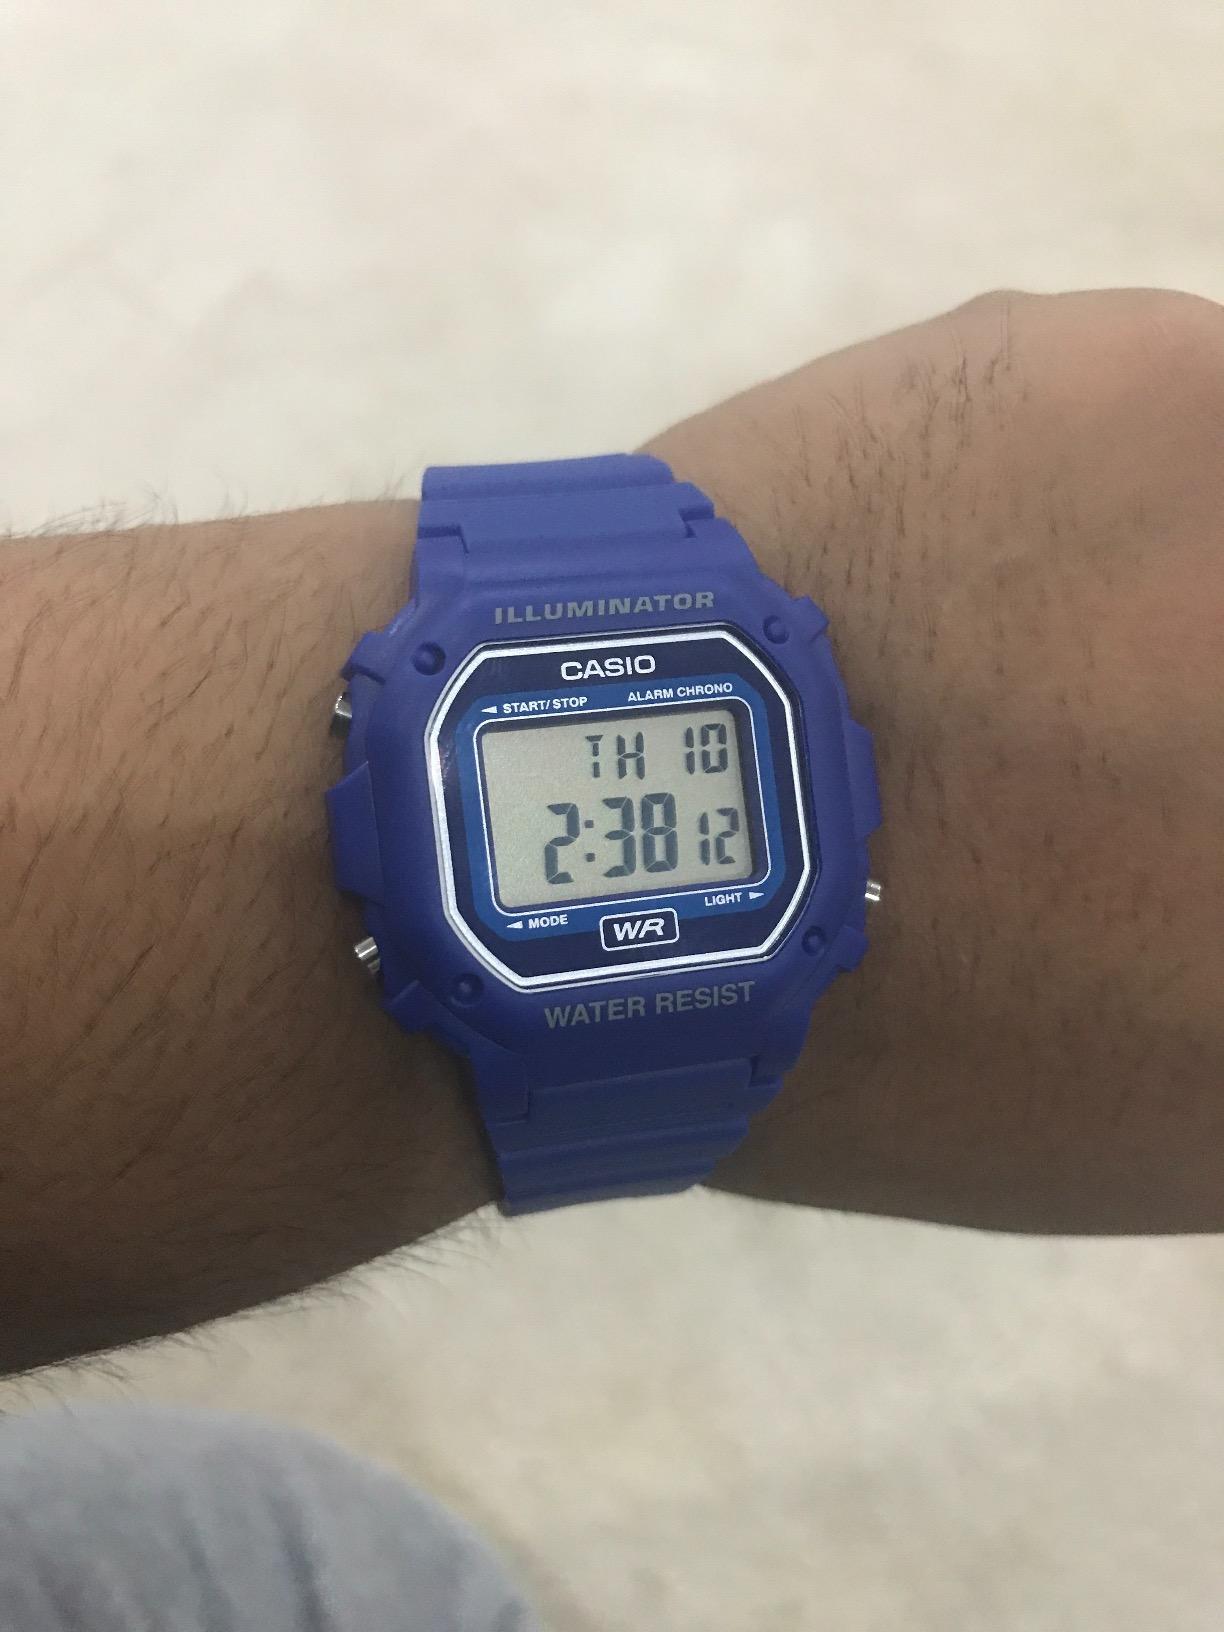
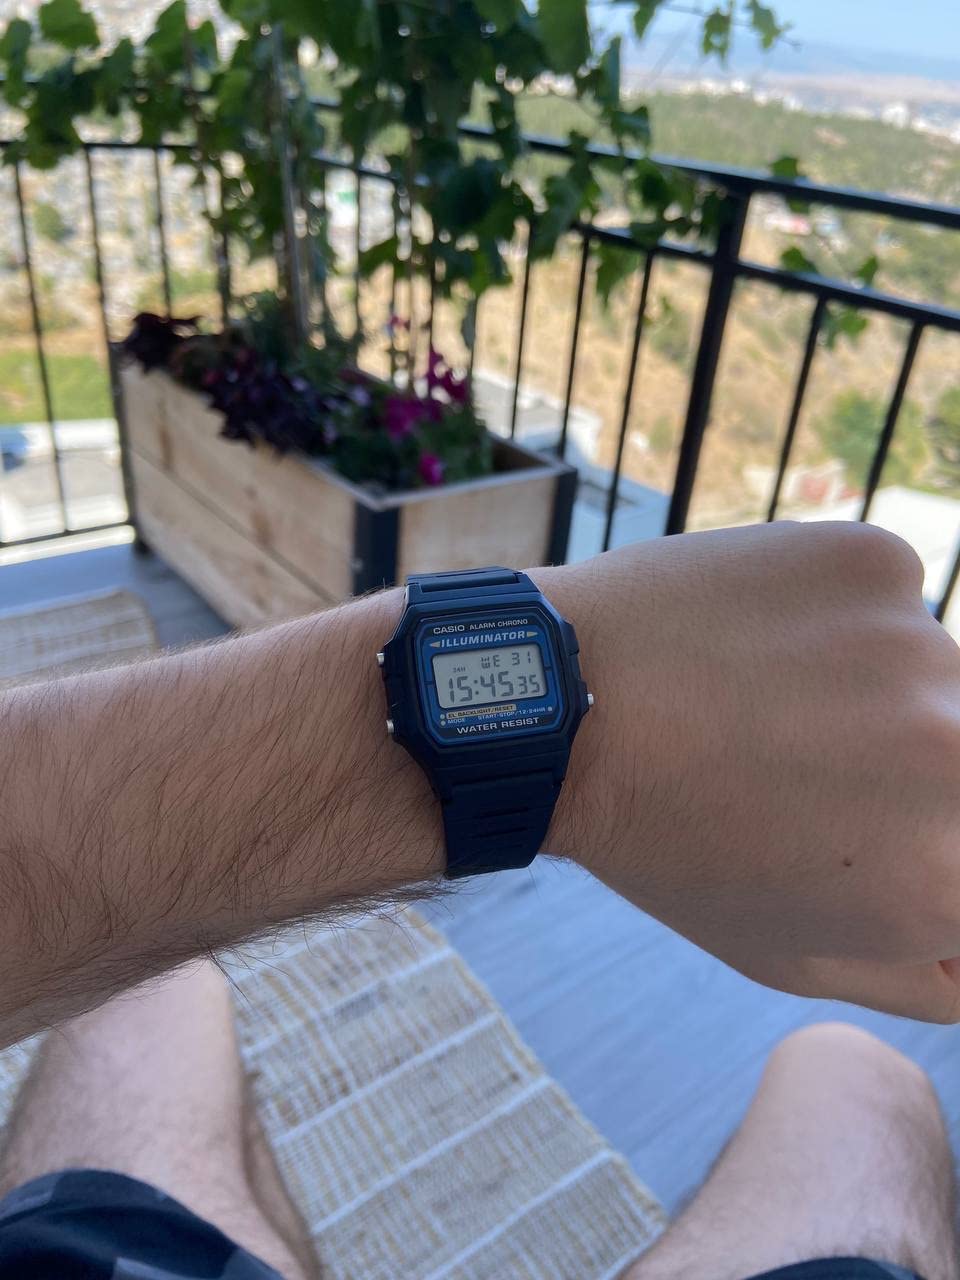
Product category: accessories_watch
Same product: no